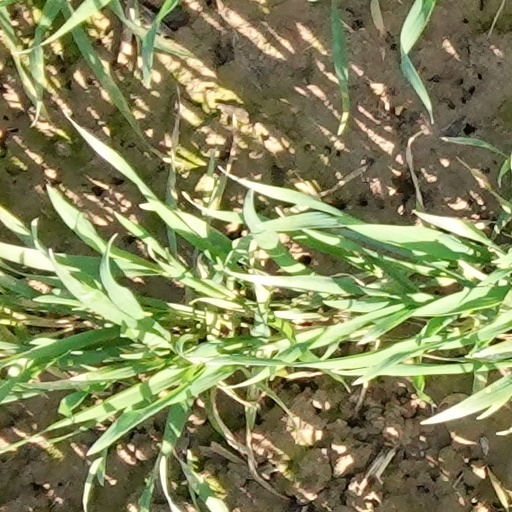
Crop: wheat